Nana Riwayatie

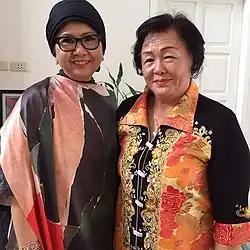
Nana (left) together with Basuki Tjahaja Purnama mother, Buniarti Ningsih.

Nana was born to a Buginese father, Haji Andi Basoamier and Makassarese mother Hajah Misribu Riwayatie, who hail from Bone state and part of Bone Sultanate family. Nana is the half sister of Indonesian politician, Basuki Tjahaja Purnama who previously served as the Governor of Jakarta. She obtain her Bachelor of Fine Arts from Trisakti University in Jakarta, Indonesia.